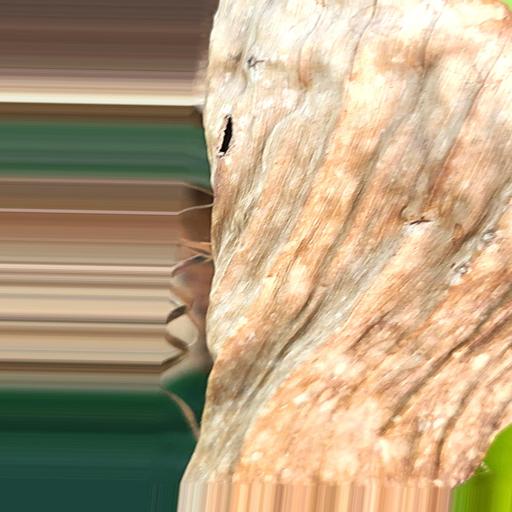
Label: moko_disease